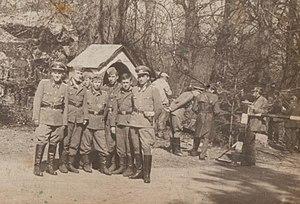
Libération est la série de cinq longs métrages soviétiques tournés par Iouri Ozerov de 1967 à 1971 retraçant des épisodes marquants de la Grande guerre patriotique à partir de 1943.